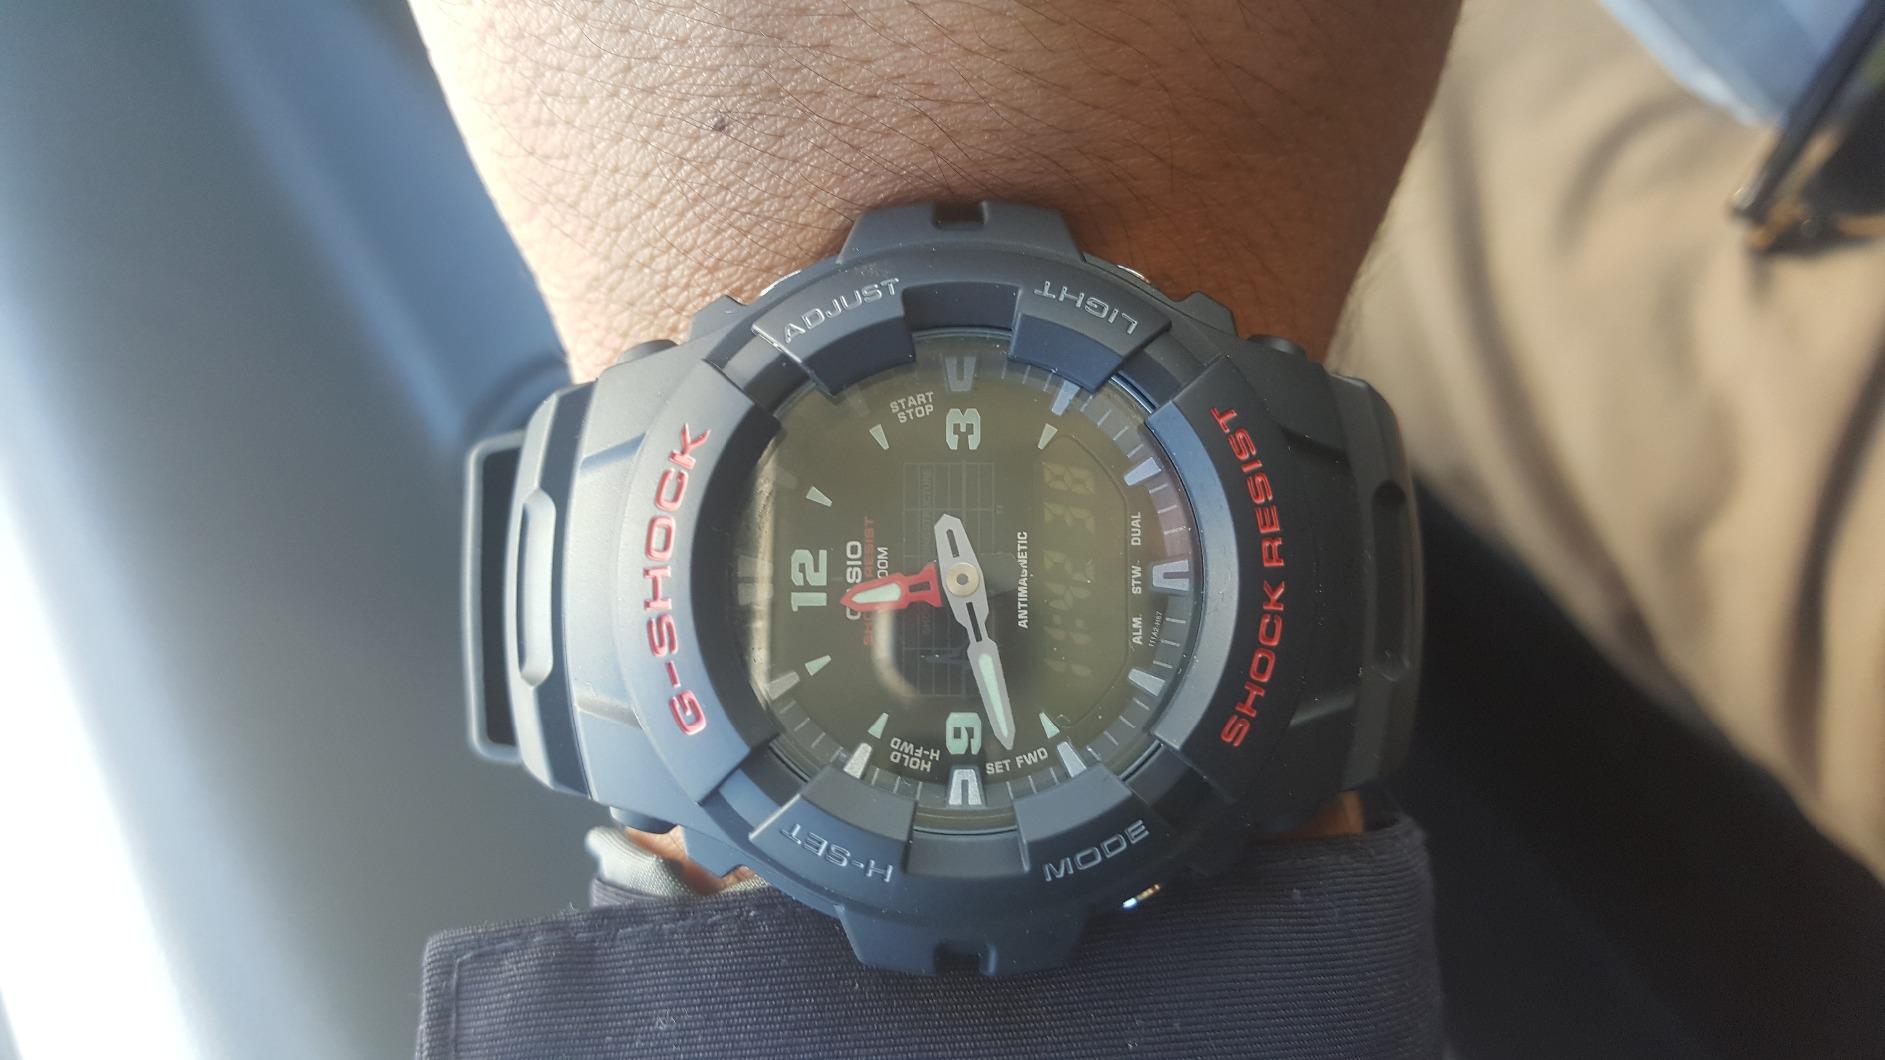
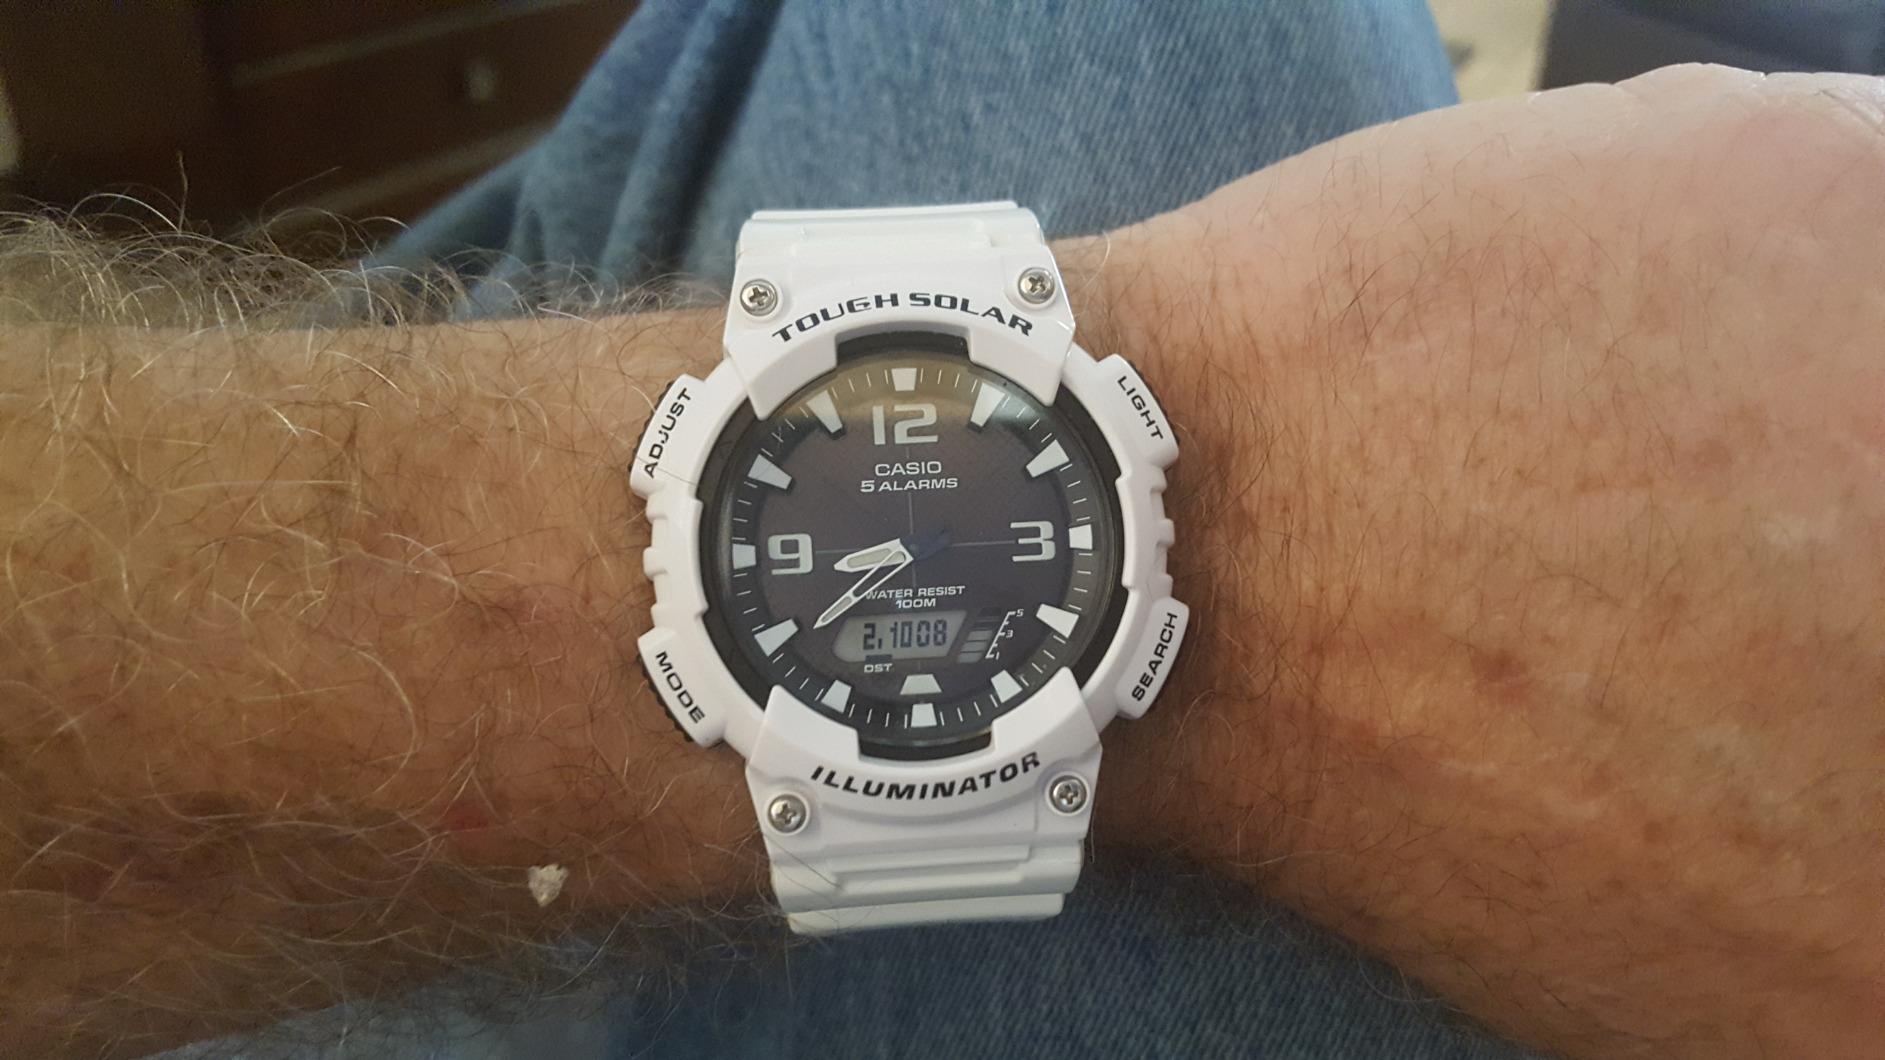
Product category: accessories_watch
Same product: no